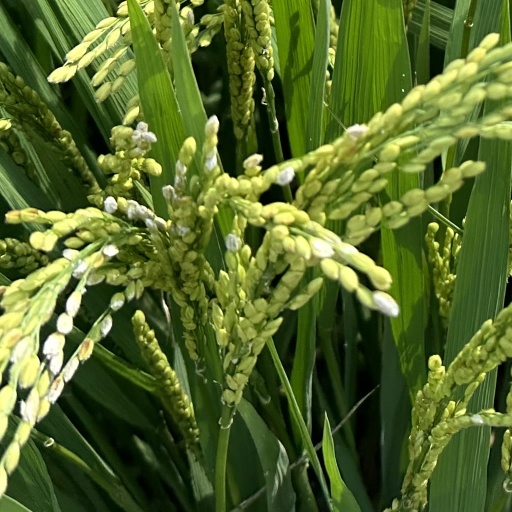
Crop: rice